Treaty of Paris (1857)

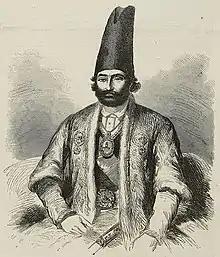
Farrokh Khan in "The Illustrated London News", 1857.

The Treaty of Paris (1857) marked the end of the hostilities of the Anglo-Persian War. On the Persian, side negotiations were handled by ambassador Farrokh Khan. The two sides signed the peace treaty on 4 March 1857.